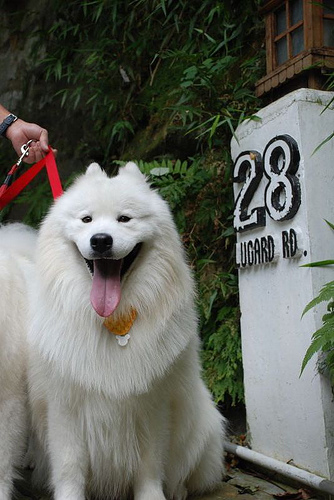
Breed: samoyed